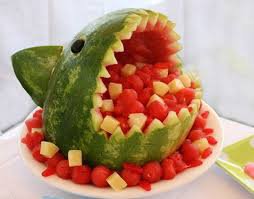
Label: Watermelon